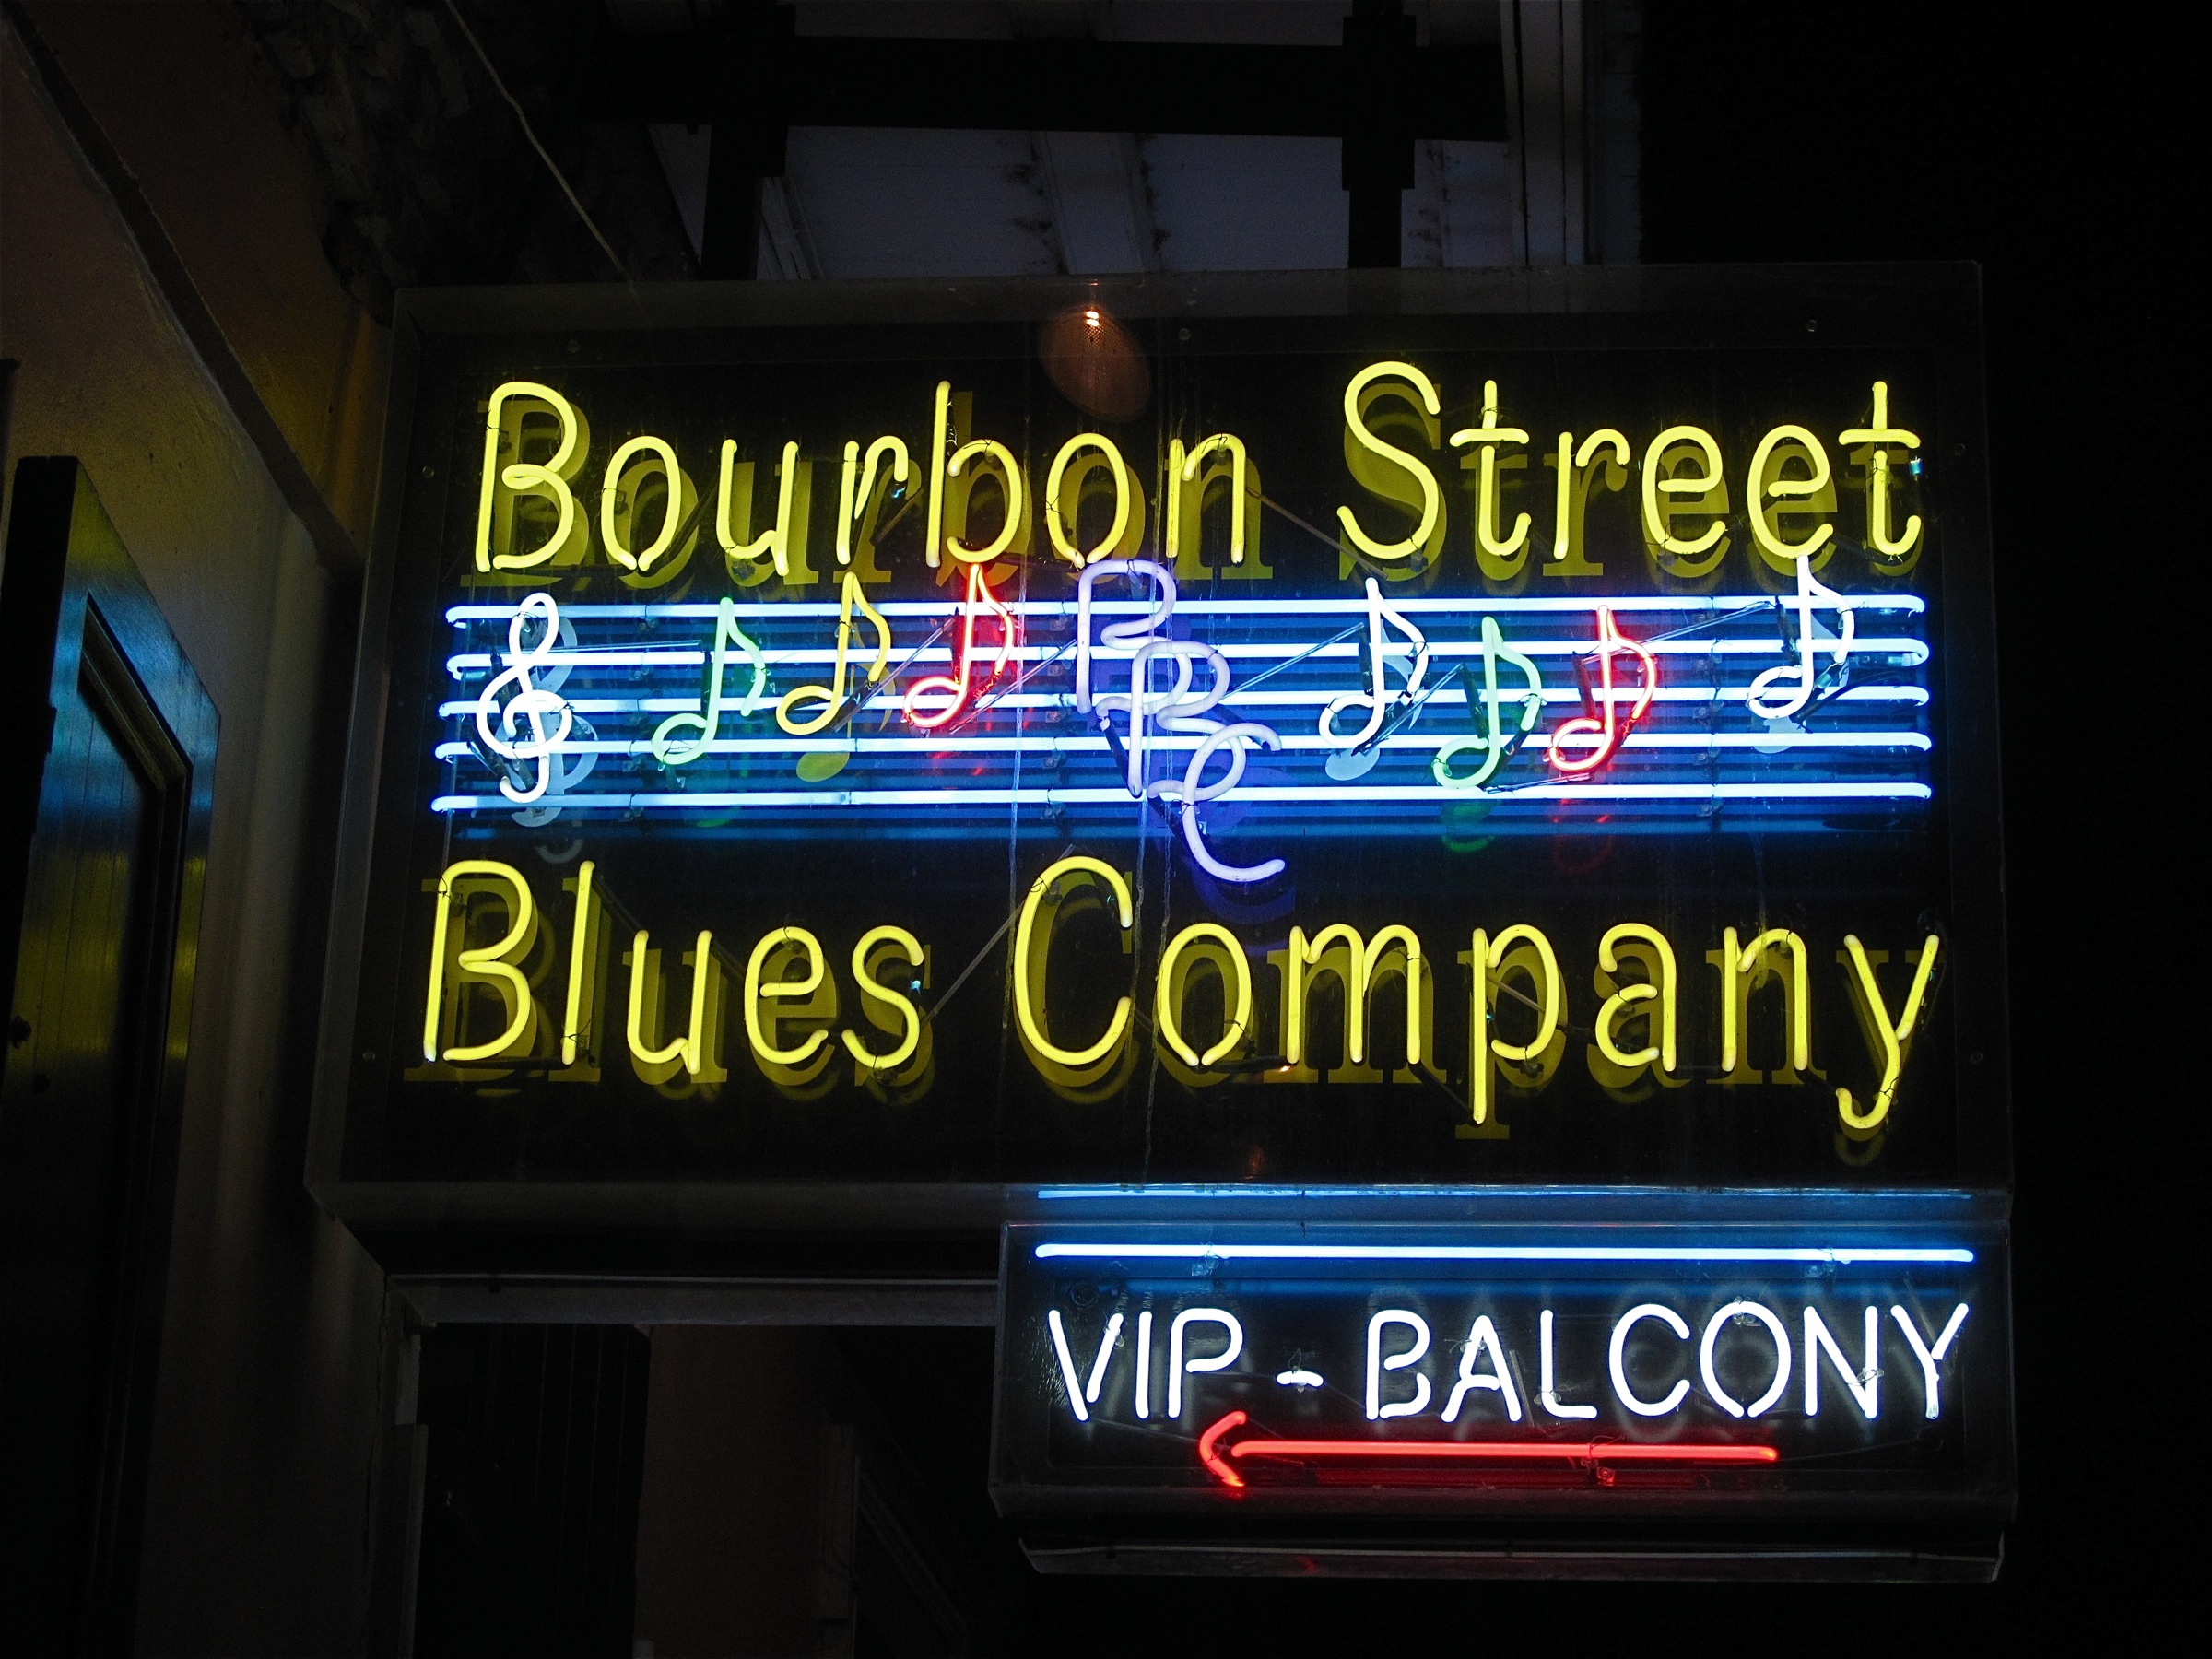
advertising, sign, signage, neon, neon sign, brand, neworleans, mardigras, electronic signage